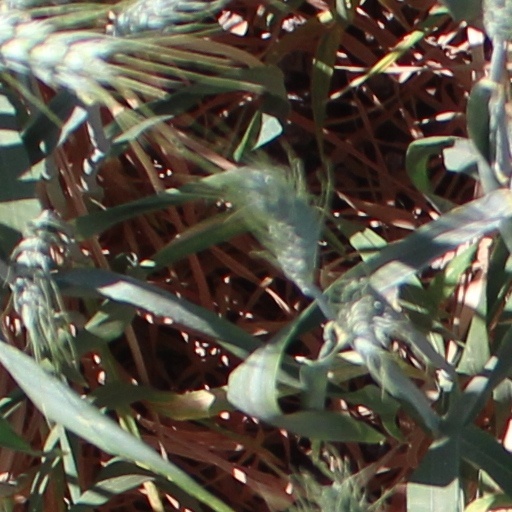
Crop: wheat